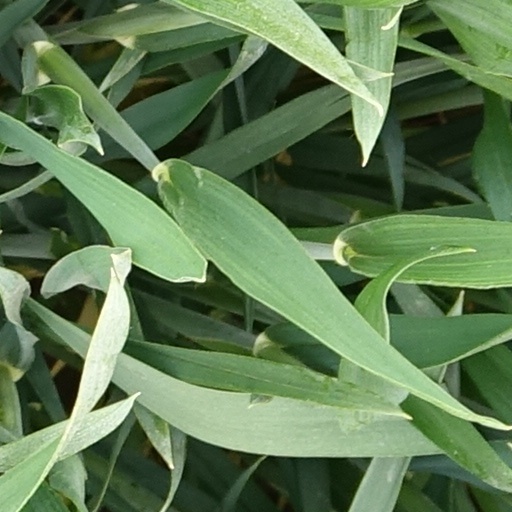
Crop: wheat